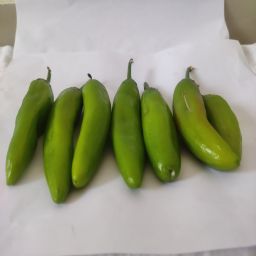
Crop: New Mexico Green Chile
Quality: Unripe